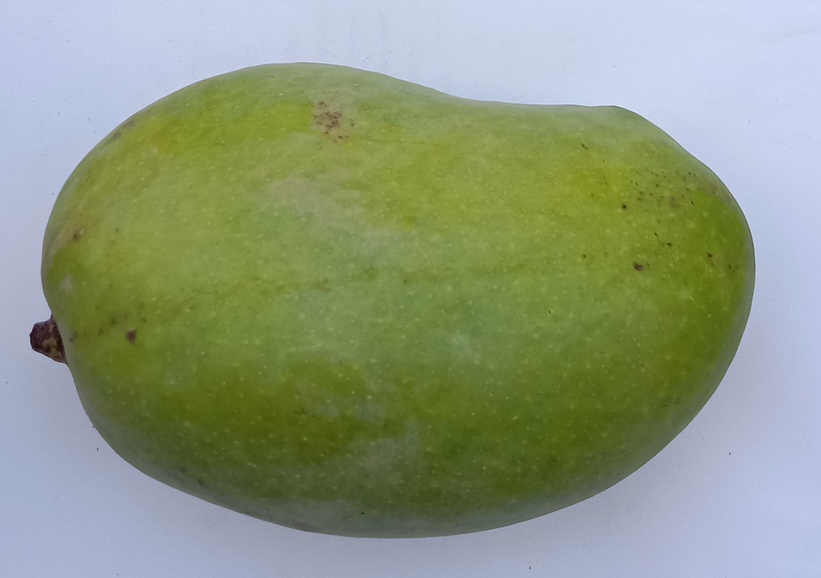
Mango variety: Chaunsa (White)